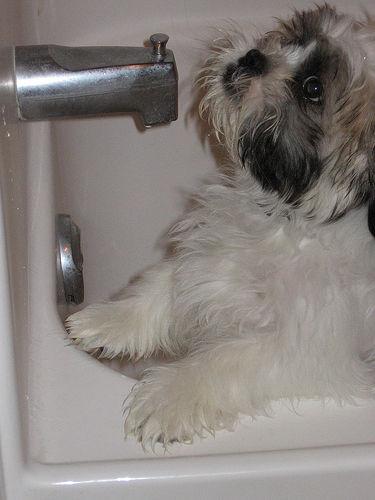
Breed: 361-n000123-Shih_Tzu